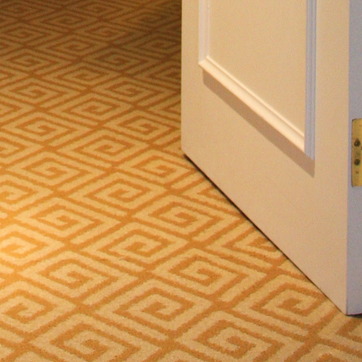
Material: carpet